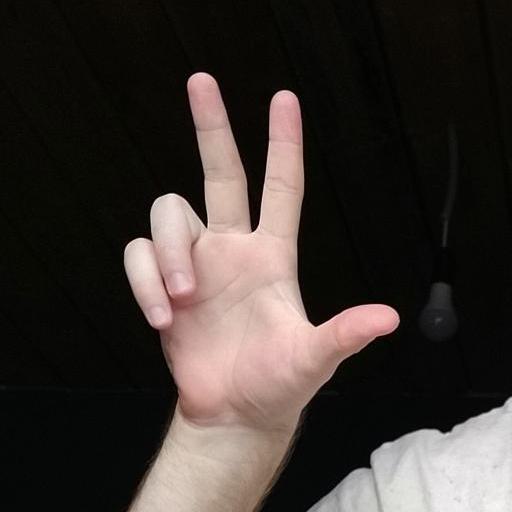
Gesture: three2